Gianni Bulgari

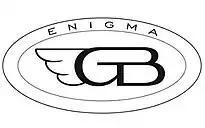
GB Enigma

In 1989, Gianni Bulgari founded a watchmaking company, GB Enigma in Neuchatel Switzerland, launching a series of watches featuring digital hours and analogic minutes of an unusual designs.